Sangham (1954 film)

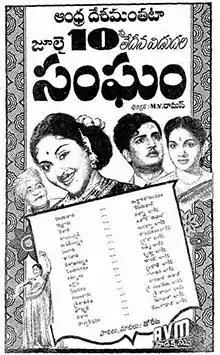
Theatrical release poster

Sangham is a 1954 Indian Telugu-language romantic comedy film, produced by M. Murugan, M. Saravanan and M. Kumaran of AVM Productions and directed by M. V. Raman. It stars Vyjayanthimala, Anjali Devi, N. T. Rama Rao and S. Balachander, with music composed by R. Sudarsanam.